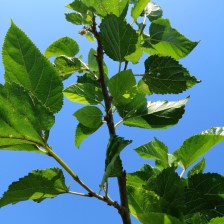
Variety: Buriram60